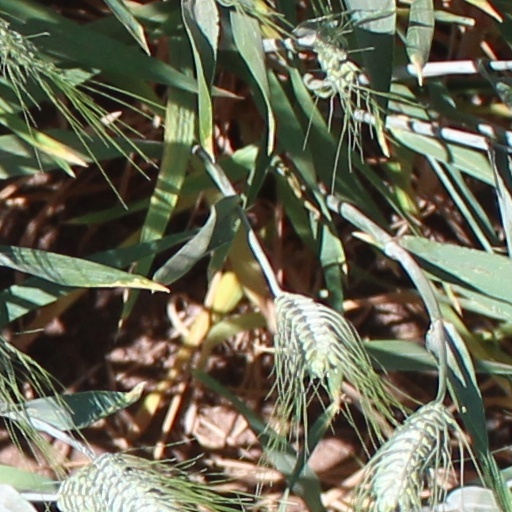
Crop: wheat